Haute-Savoie

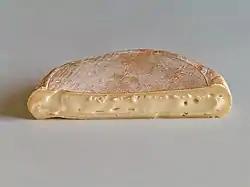
Half-circle of soft tan cheese, cut side forward, on white table

Dairy production is a large part of the Haute-Savoie economy, earning €117.2 million in 2006 and representing 74 percent of the net animal-product worth. Cattle earned €29.7 million. Cheese production (by variety) in 1999 (except as noted) was: